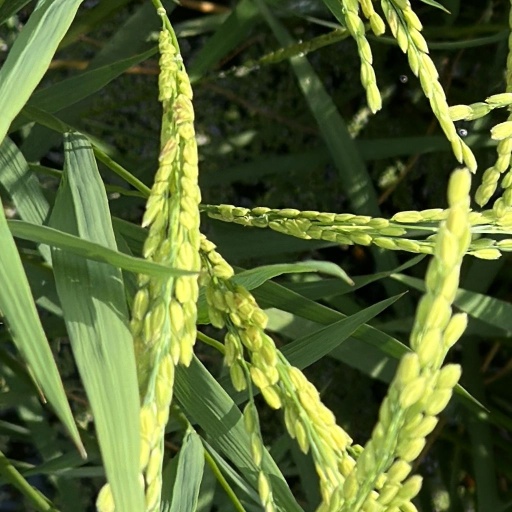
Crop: rice